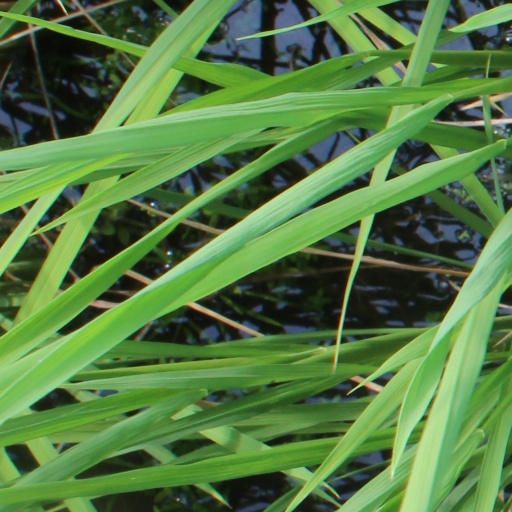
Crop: rice